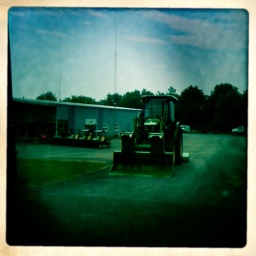
I've been amusing myself during the long drive by taking pics out the car window